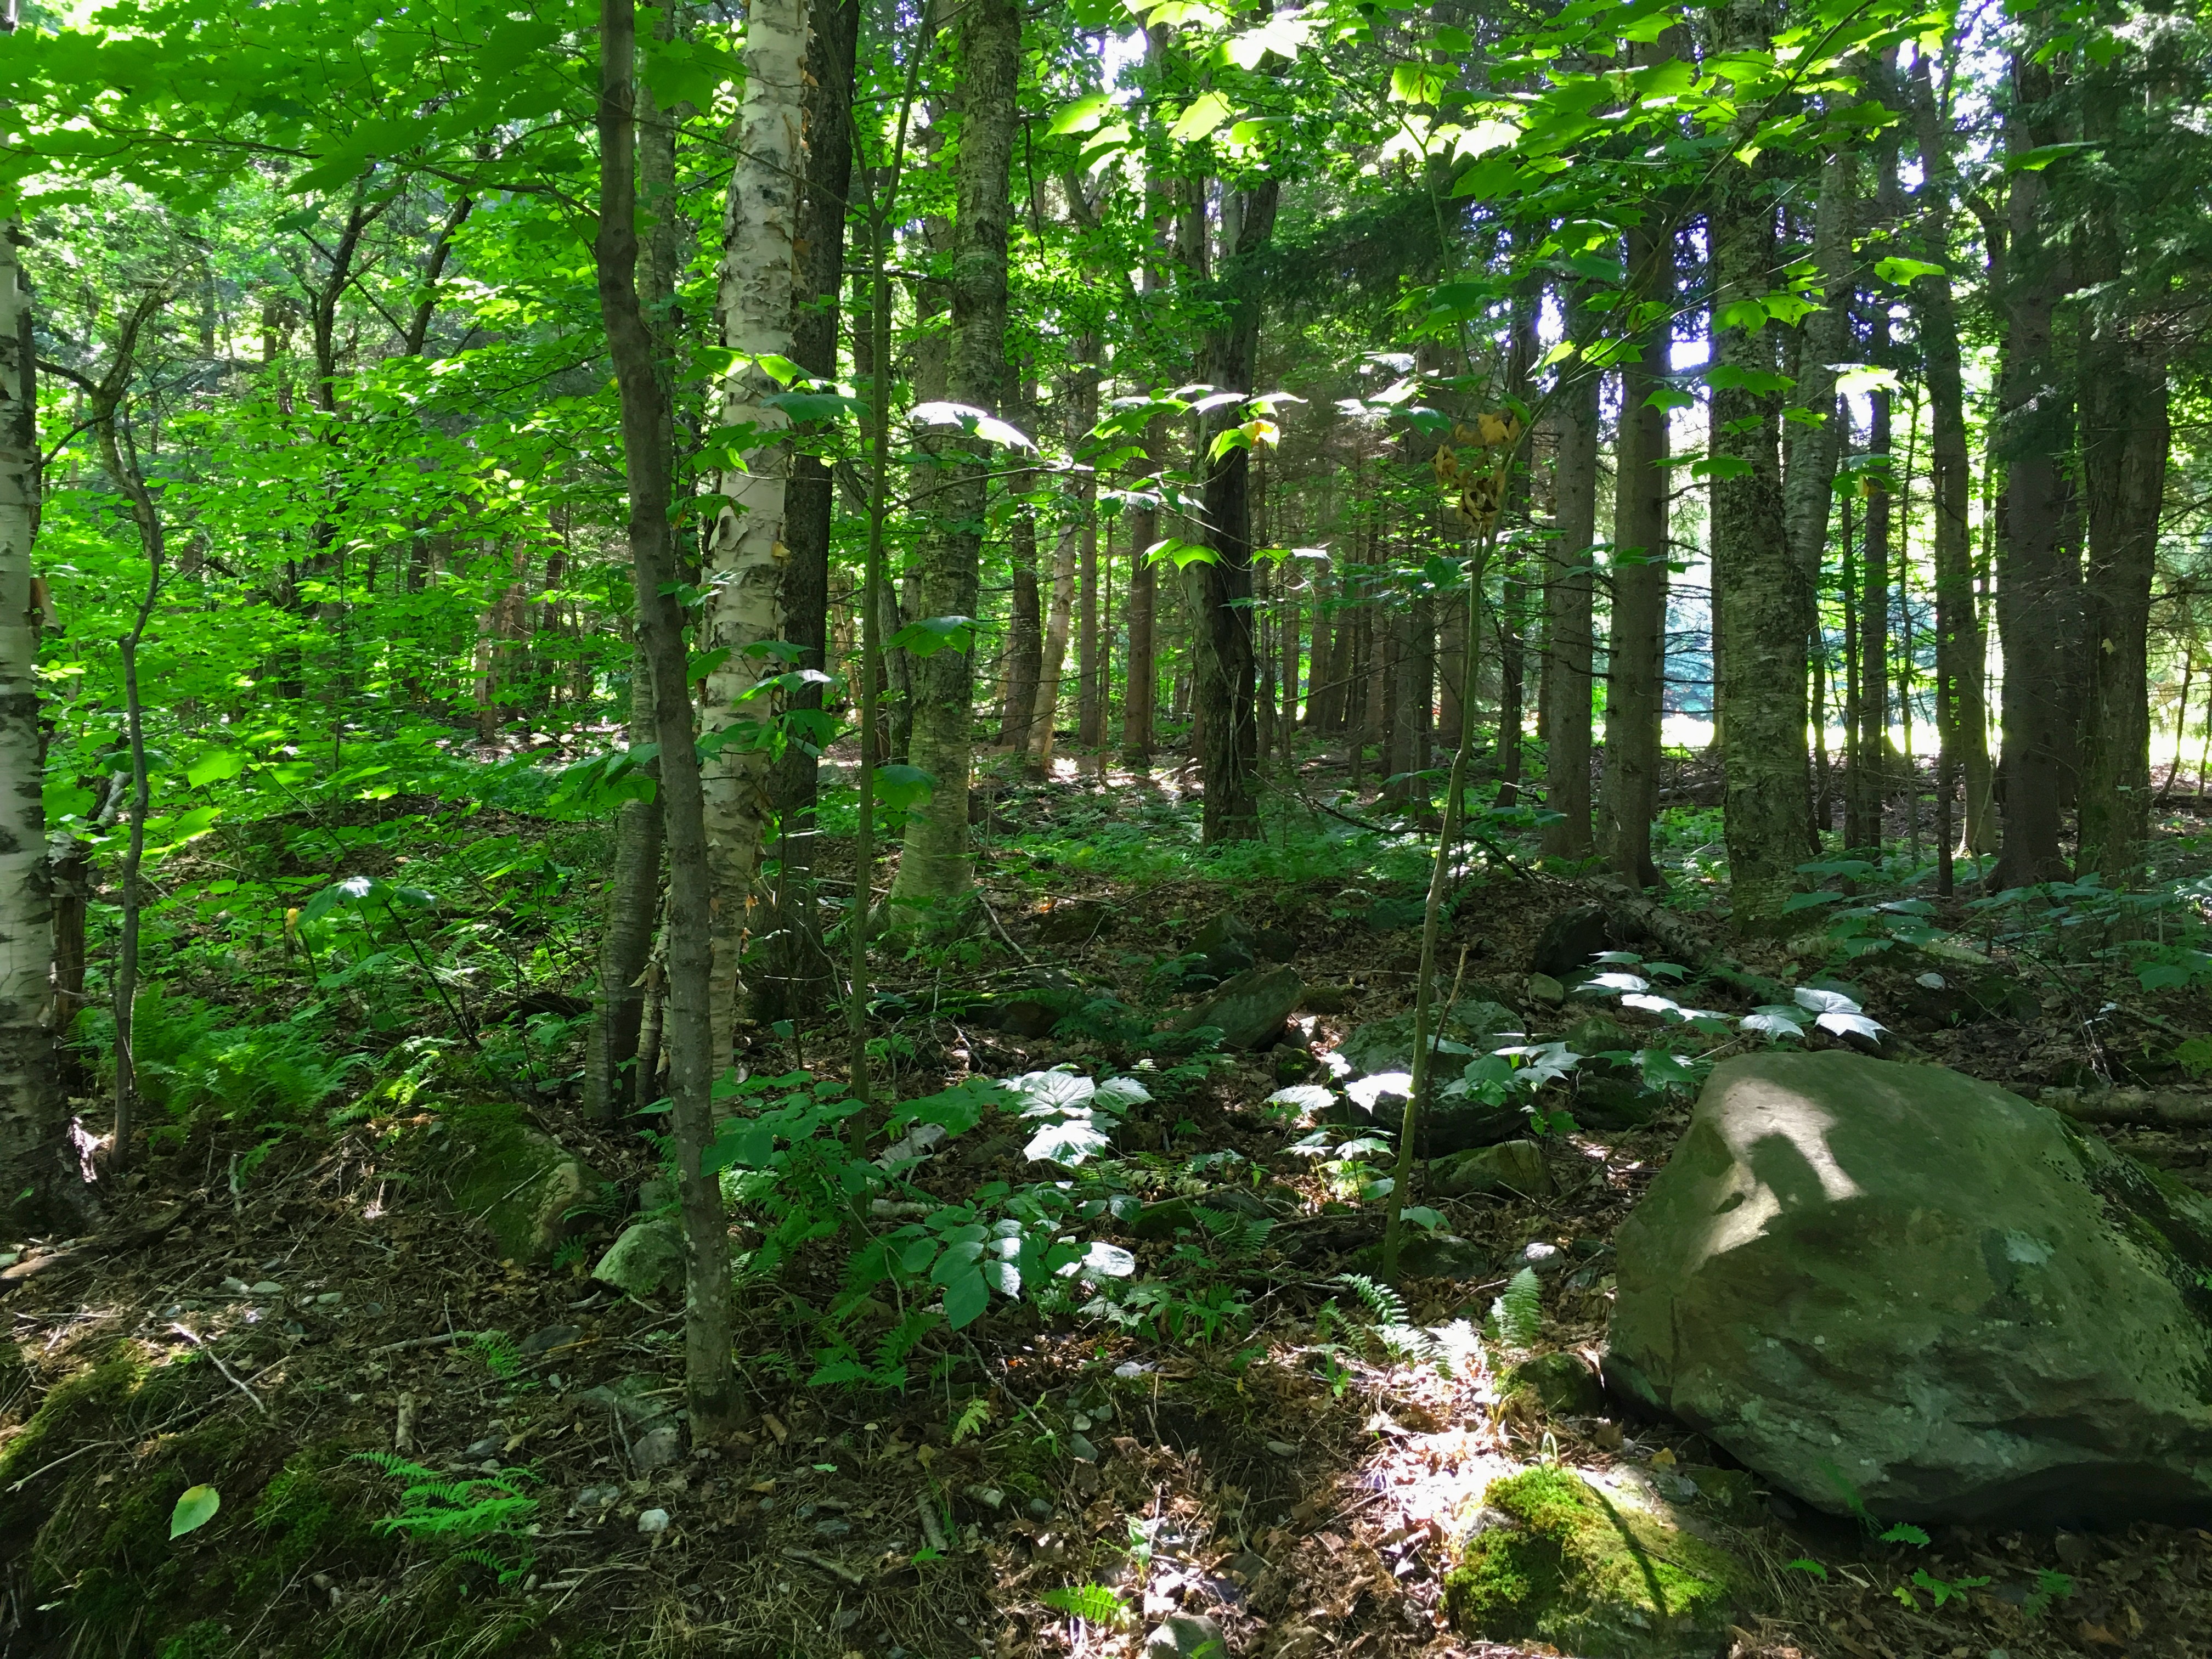
tree, forest, wilderness, trail, sunlight, stream, jungle, vegetation, rainforest, deciduous, wetland, grove, woodland, habitat, ecosystem, nature reserve, biome, old growth forest, natural environment, geographical feature, temperate broadleaf and mixed forest, temperate coniferous forest, riparian forest